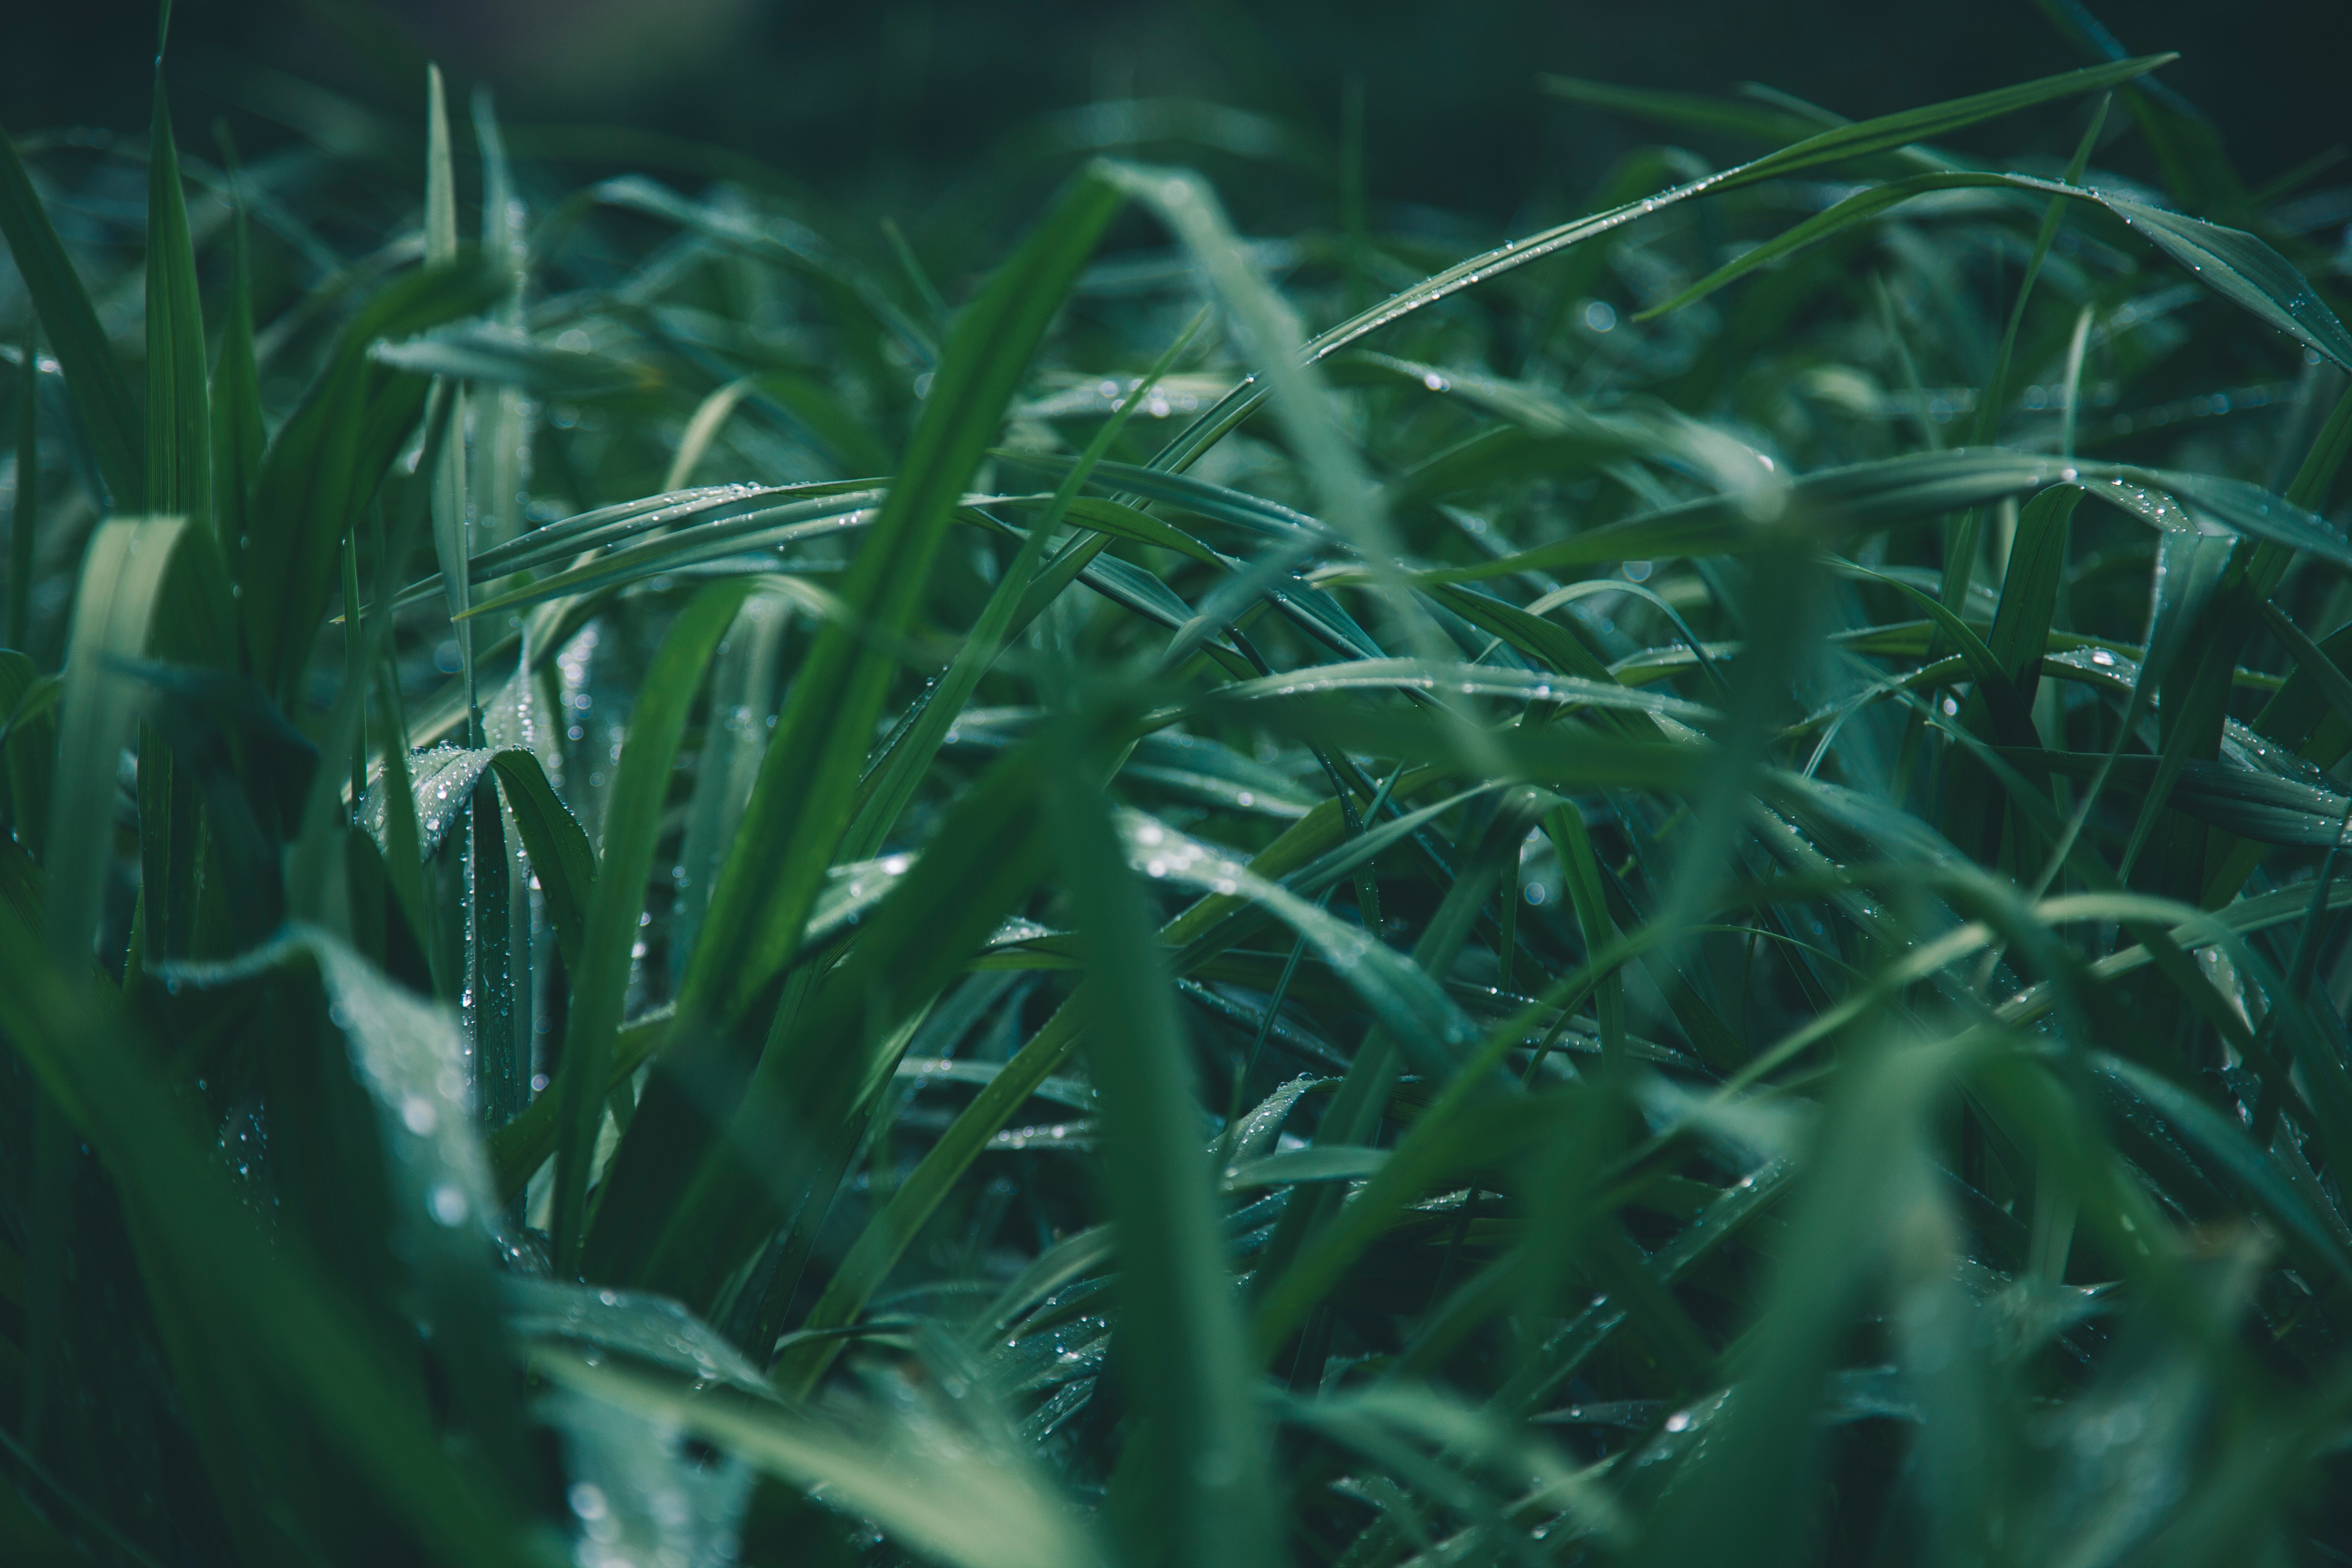
green, water, grass, leaf, plant, grass family, moisture, close up, organism, terrestrial plant, dew, photography